Lumbini

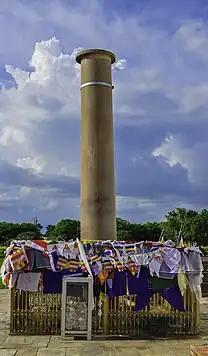

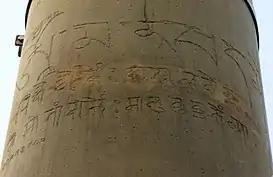

Lumbinī (Lumbini, , "the lovely") is a Buddhist pilgrimage site in the Rupandehi District of Lumbini Province in Nepal. According to the sacred texts of the Buddhist Commentaries, Maya Devi gave birth to Siddhartha Gautama in Lumbini in BCE. Siddhartha Gautama achieved Enlightenment,